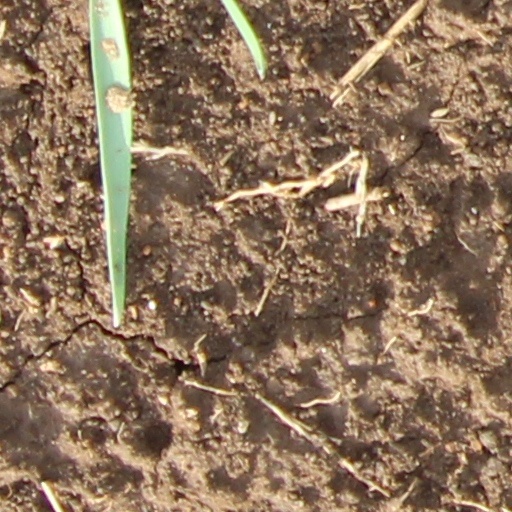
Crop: wheat